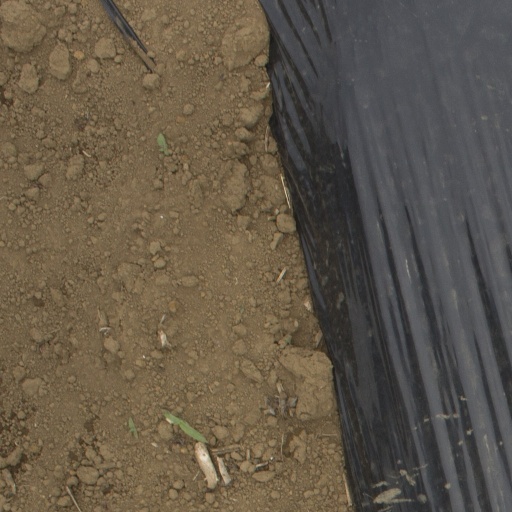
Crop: Jerusalem artichoke